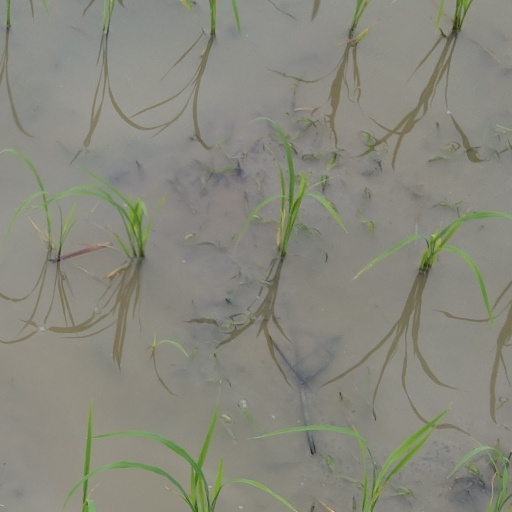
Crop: rice